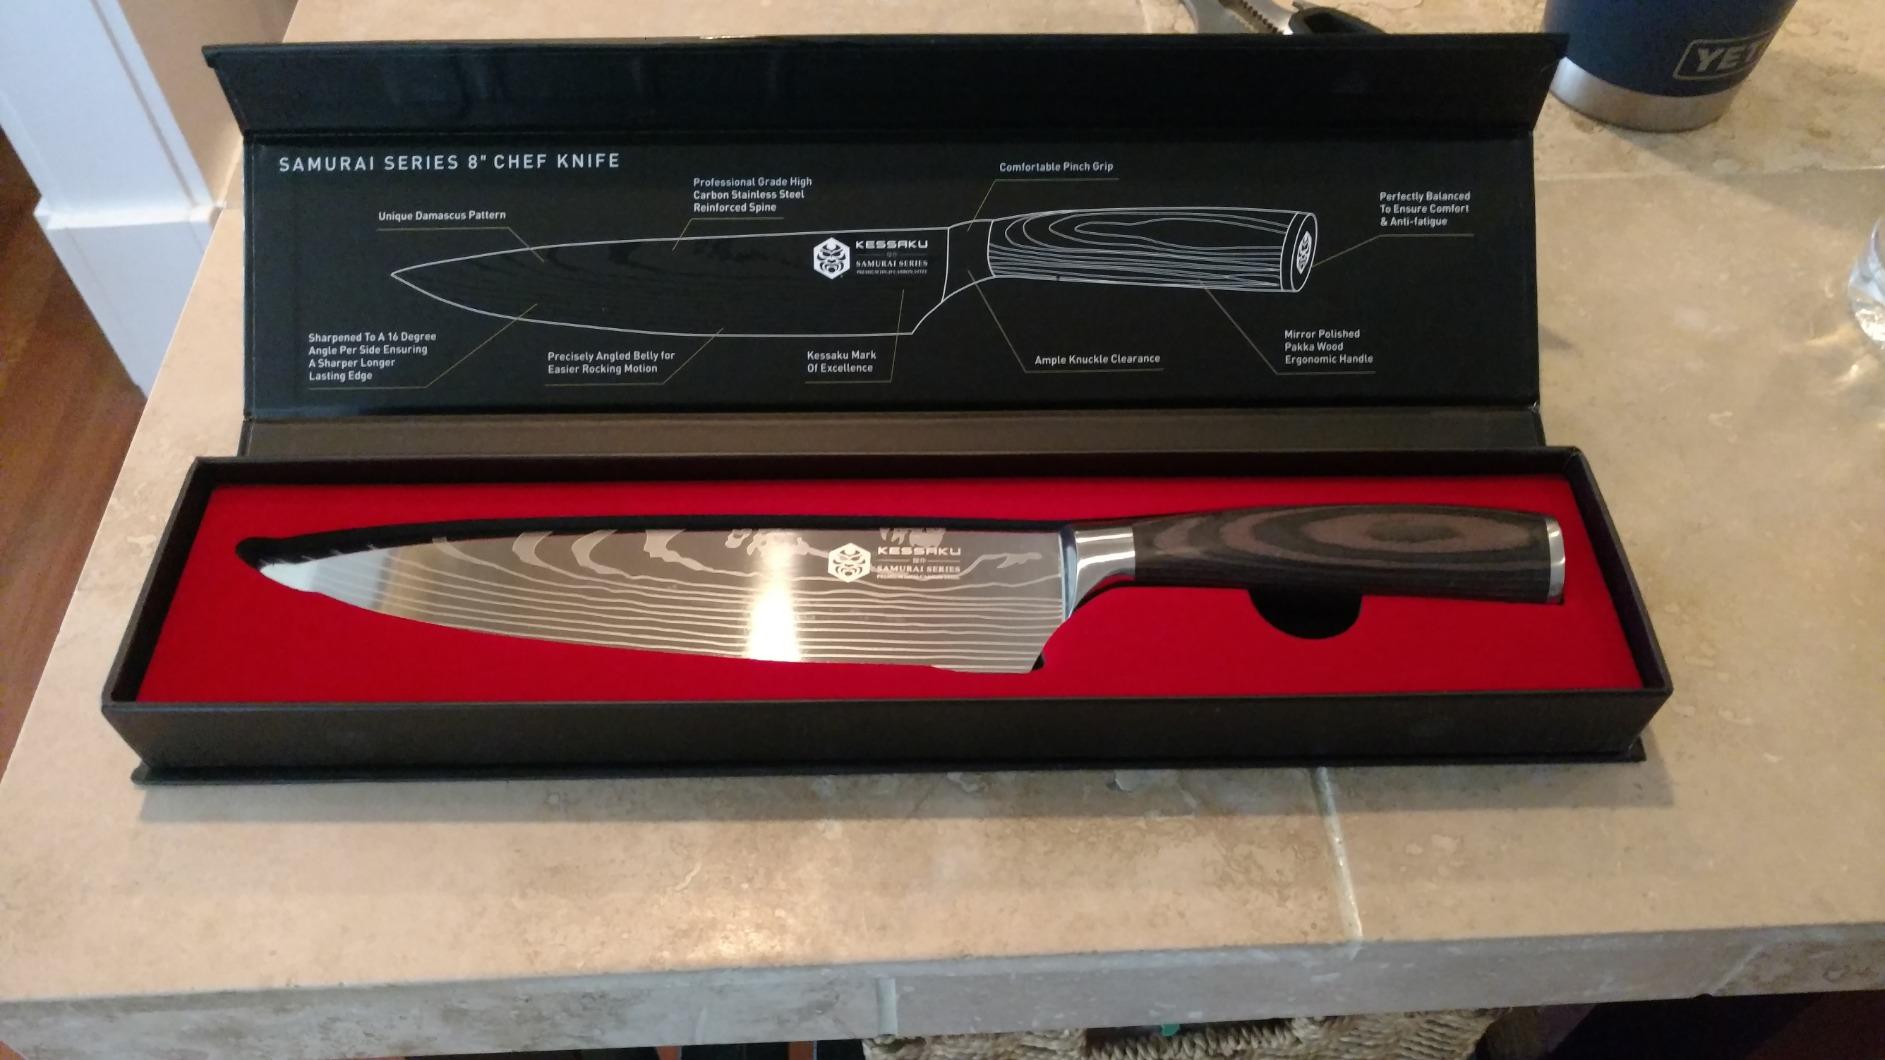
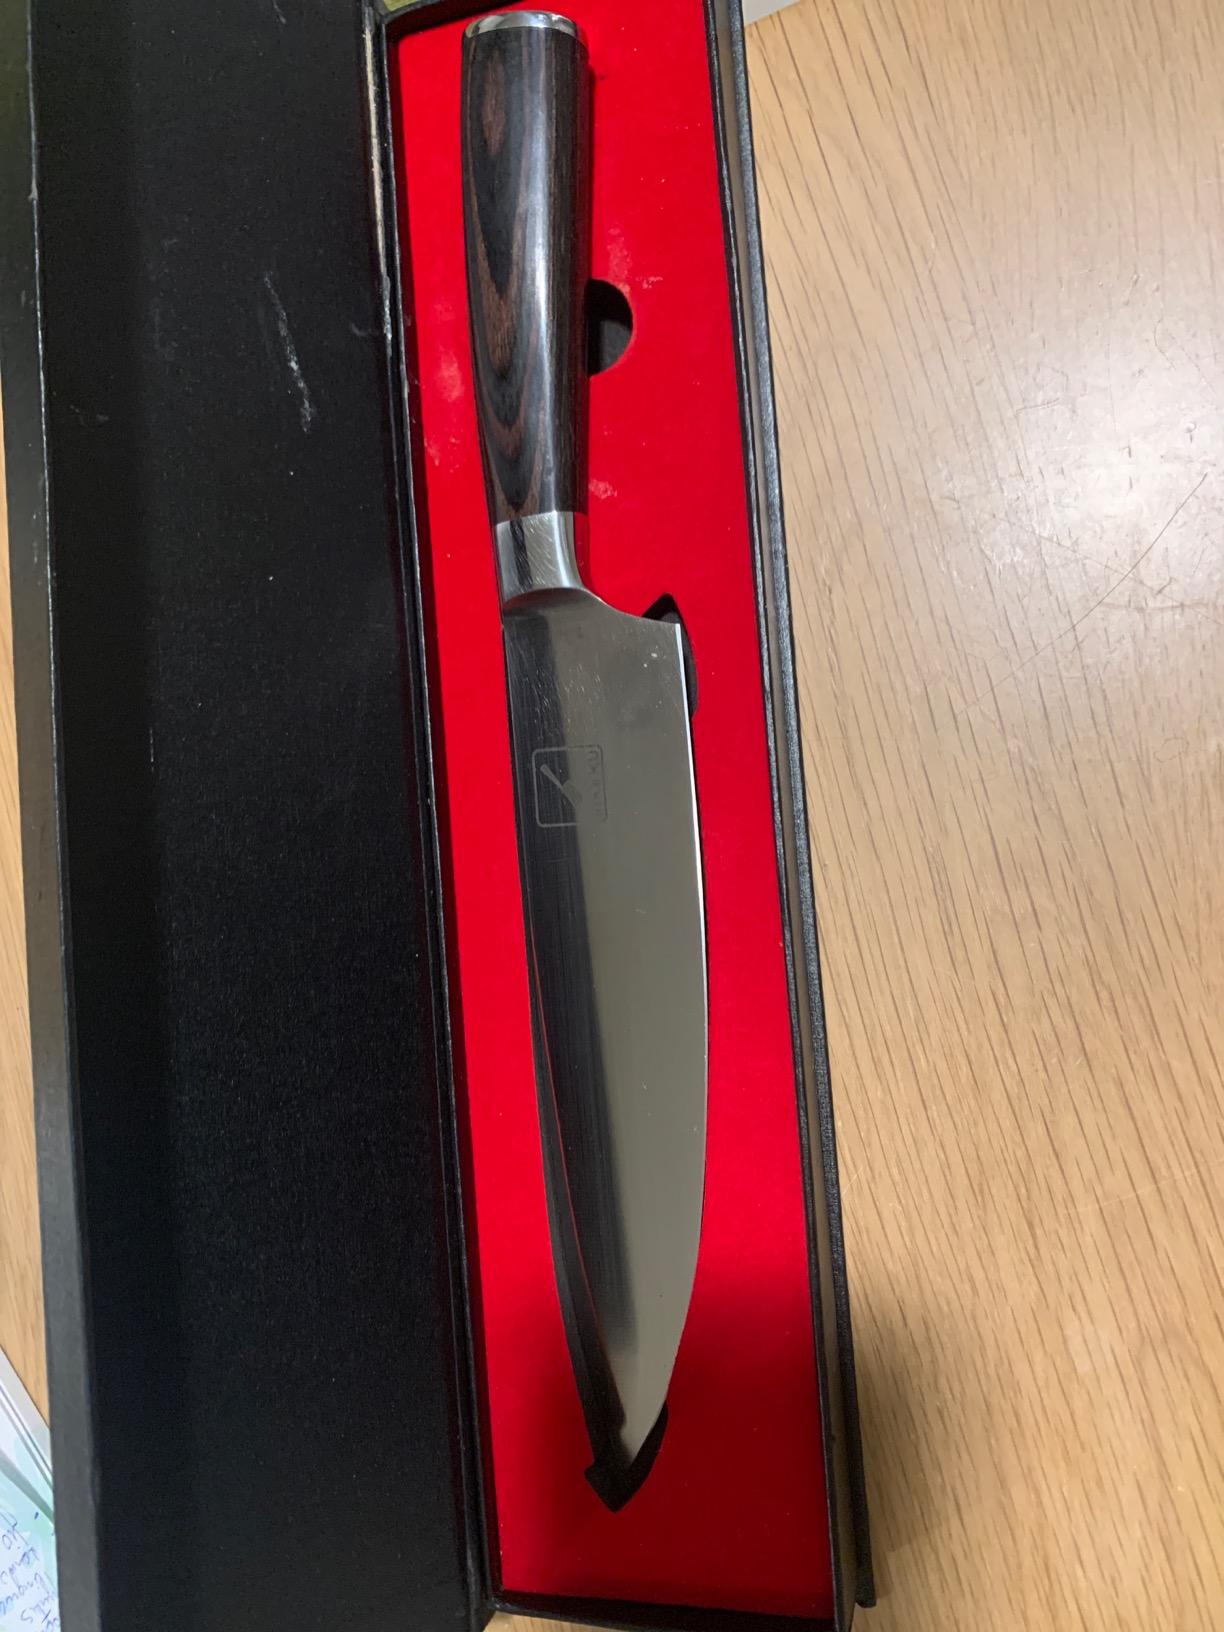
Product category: items_knife
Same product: no